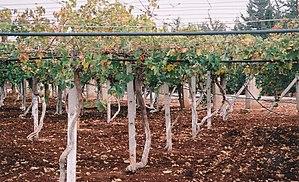
L'économie de la Syrie réside essentiellement sur l'agriculture, l'artisanat, les télécommunications, le commerce et les échanges en général.